Frank Aloysius Mullen

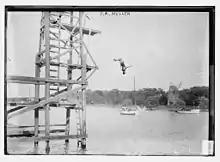
Mullen on Travers Island, New York in 1912

Frank Aloysius Mullen (August 9, 1887 – September 27, 1945) was a diver at the 1920 Summer Olympics in Antwerp.